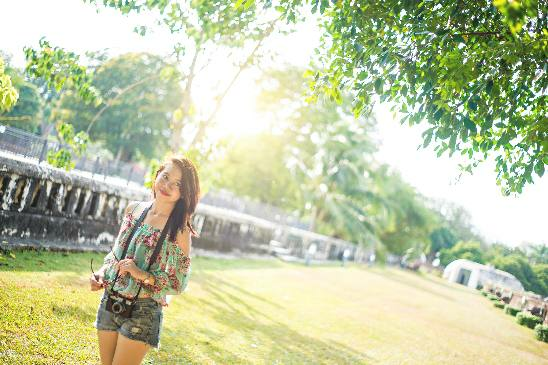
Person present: Yes